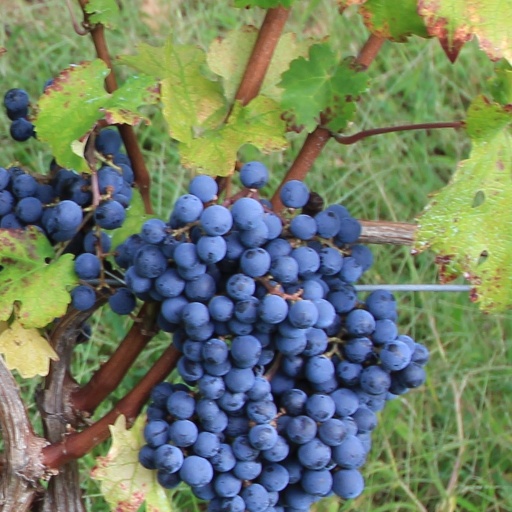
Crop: grape